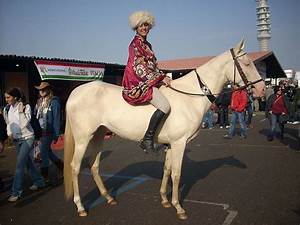
Label: cavallo